Veum Church

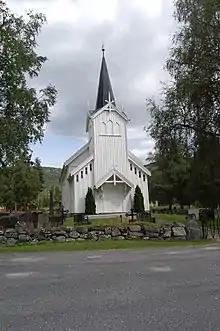
View of the church

Veum Church is a parish church of the Church of Norway in Fyresdal Municipality in Telemark county, Norway. It is located in the village of Øyane. It is one of the two churches for the Fyresdal parish which is part of the Øvre Telemark prosti (deanery) in the Diocese of Agder og Telemark. The white, wooden church was built in a long church design in 1863 using plans drawn up by the architect Christian Grosch. The church seats about 180 people.